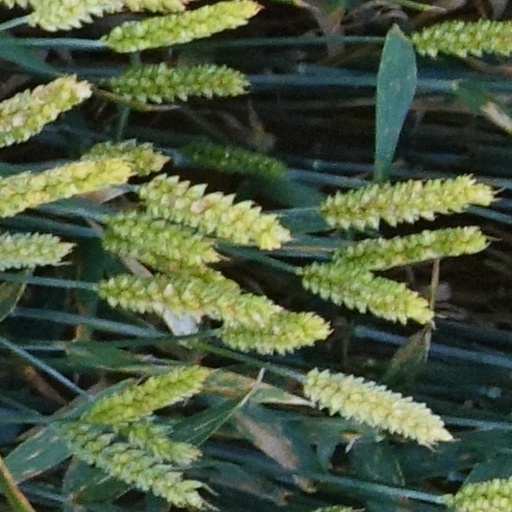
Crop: wheat